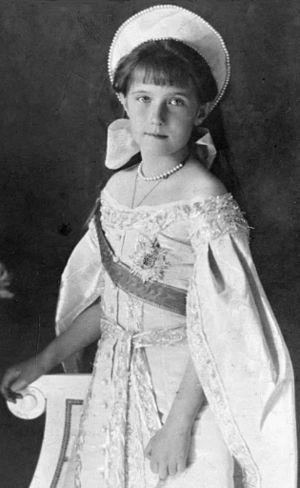
La rumeur de survie, ou légende survivantiste, est le plus souvent une légende ou une croyance se développant à l'occasion de la disparition d'un personnage illustre et colportant qu'il est en réalité toujours vivant, caché volontairement ou enfermé. Aucune des rumeurs de survie « historiques » n'a été confirmée. Et quand la science moderne, notamment par les analyses d'ADN, a pu résoudre l'énigme, la légende n'a pas pour autant nécessairement pris fin.